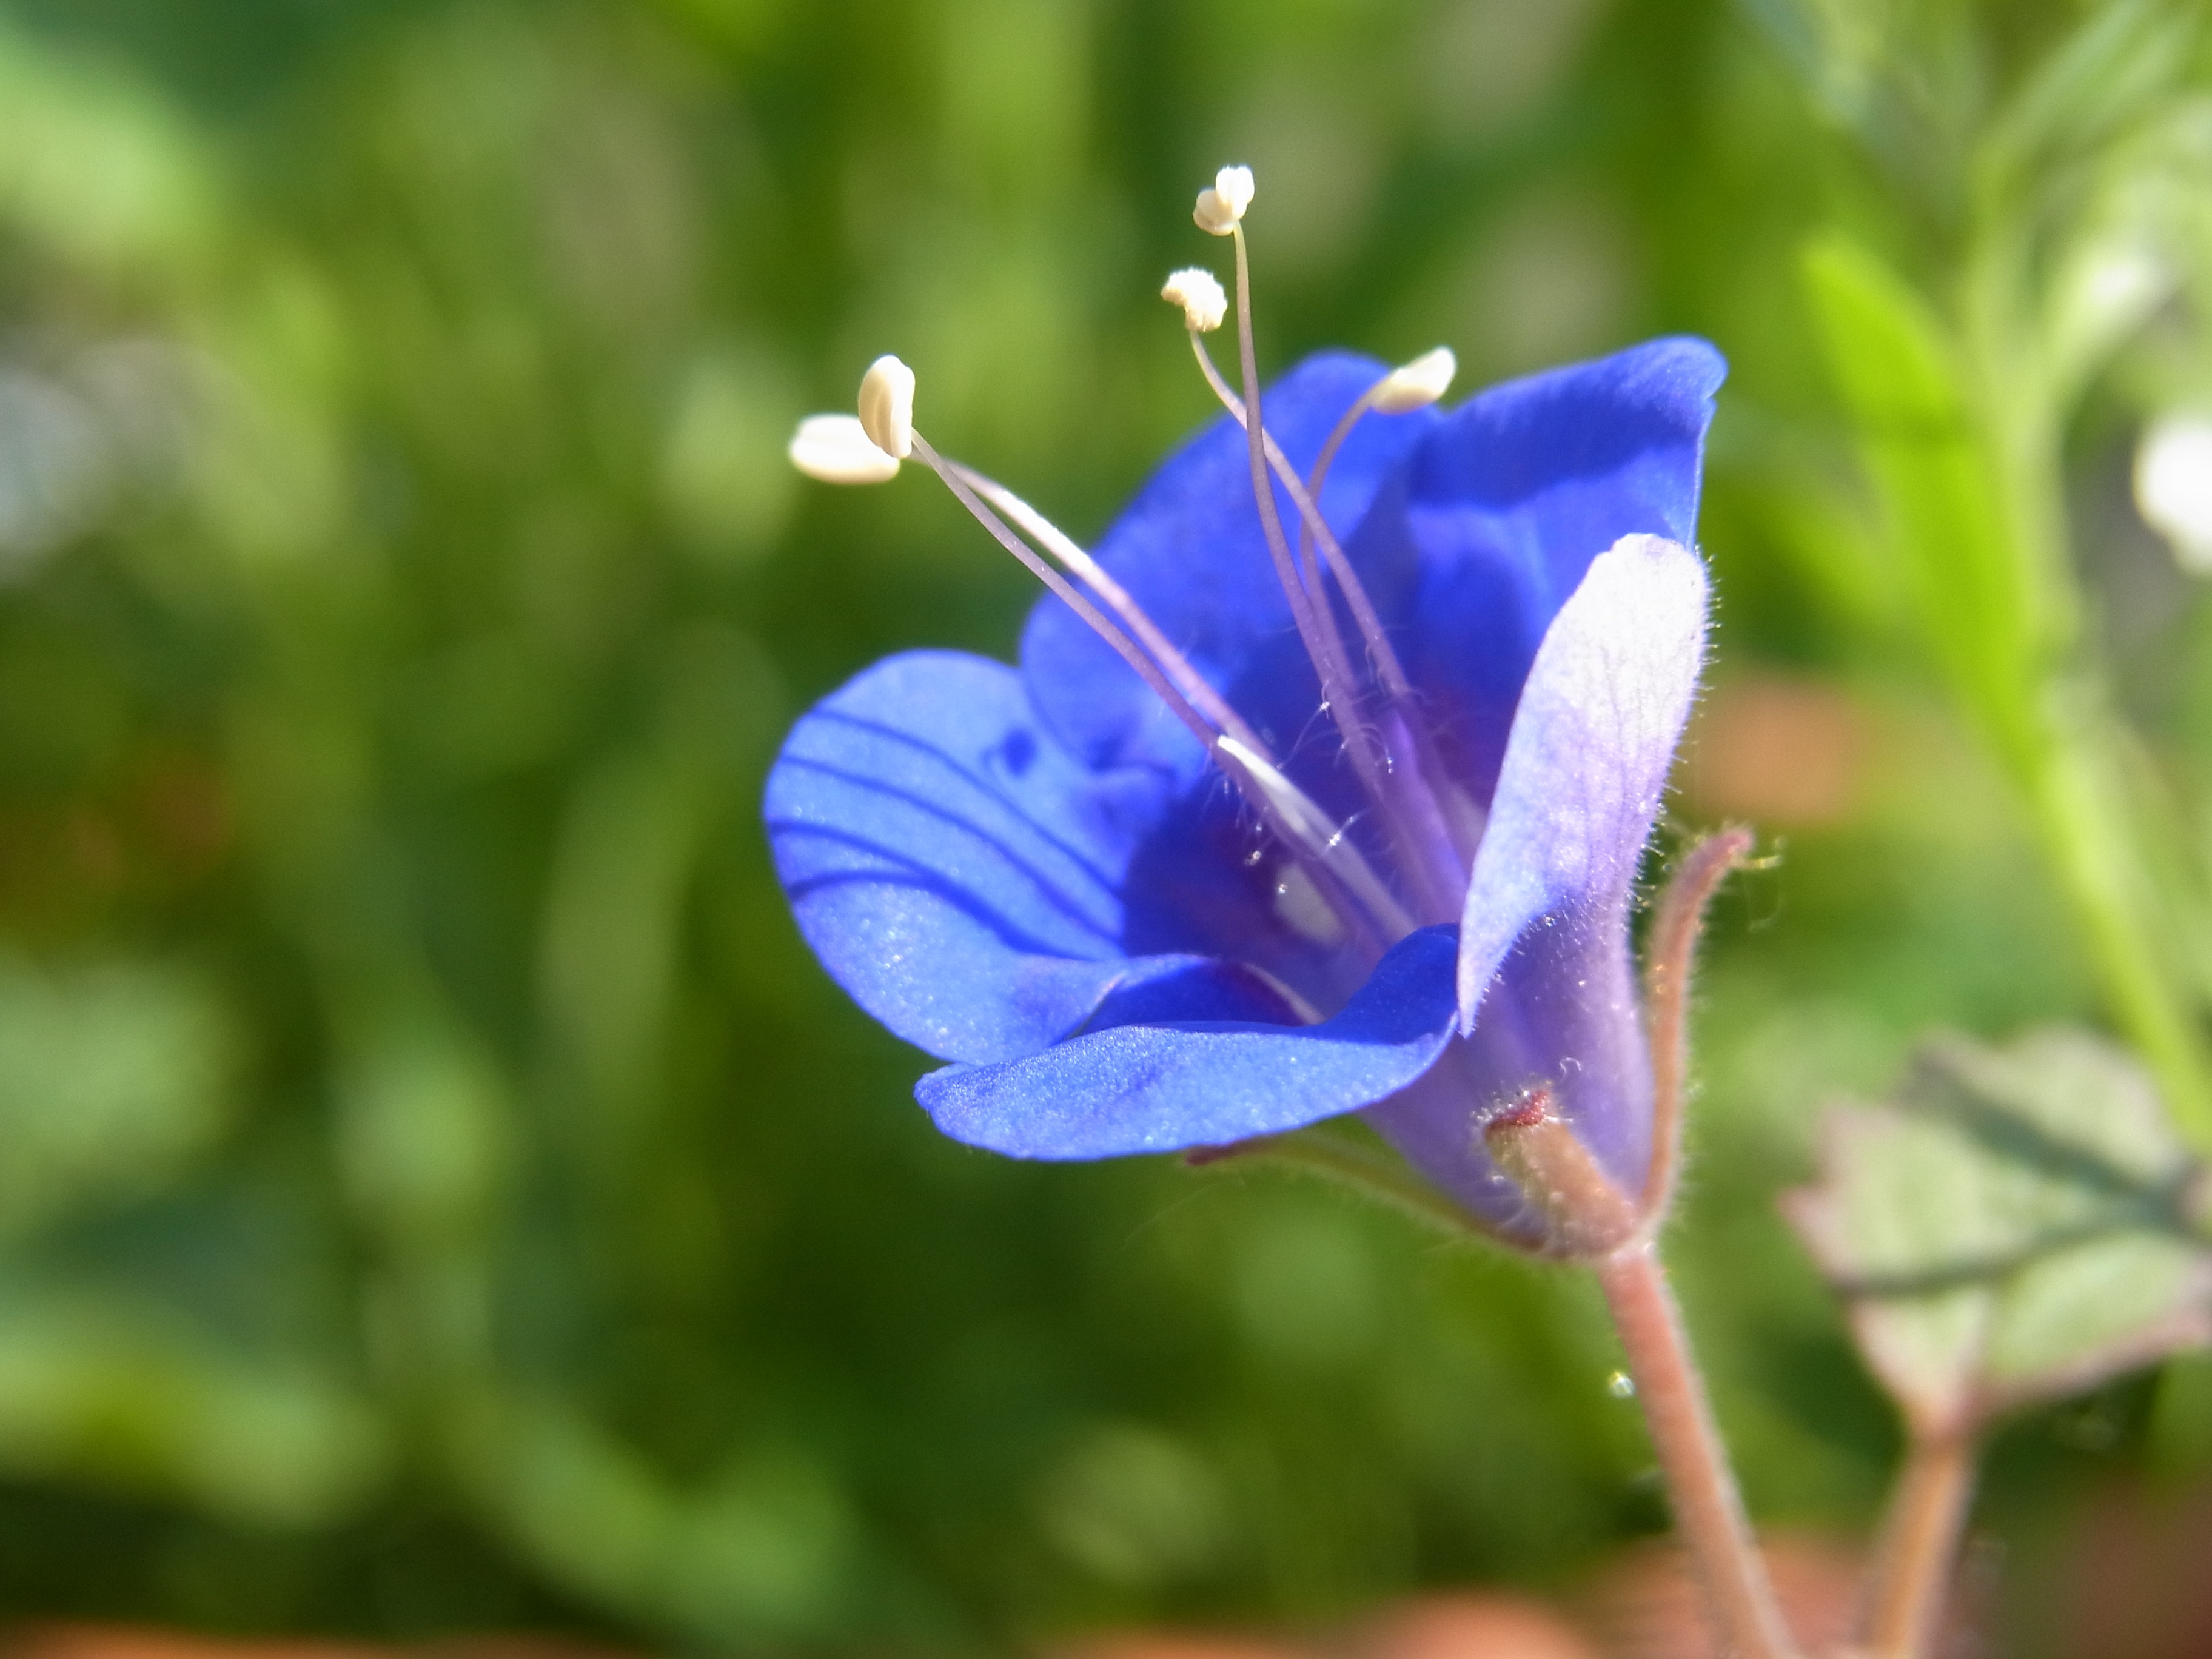
nature, forest, blossom, plant, meadow, flower, petal, bloom, herb, botany, flora, wildflower, macro photography, flowering plant, bellflower family, annual plant, plant stem, land plant, dayflower family